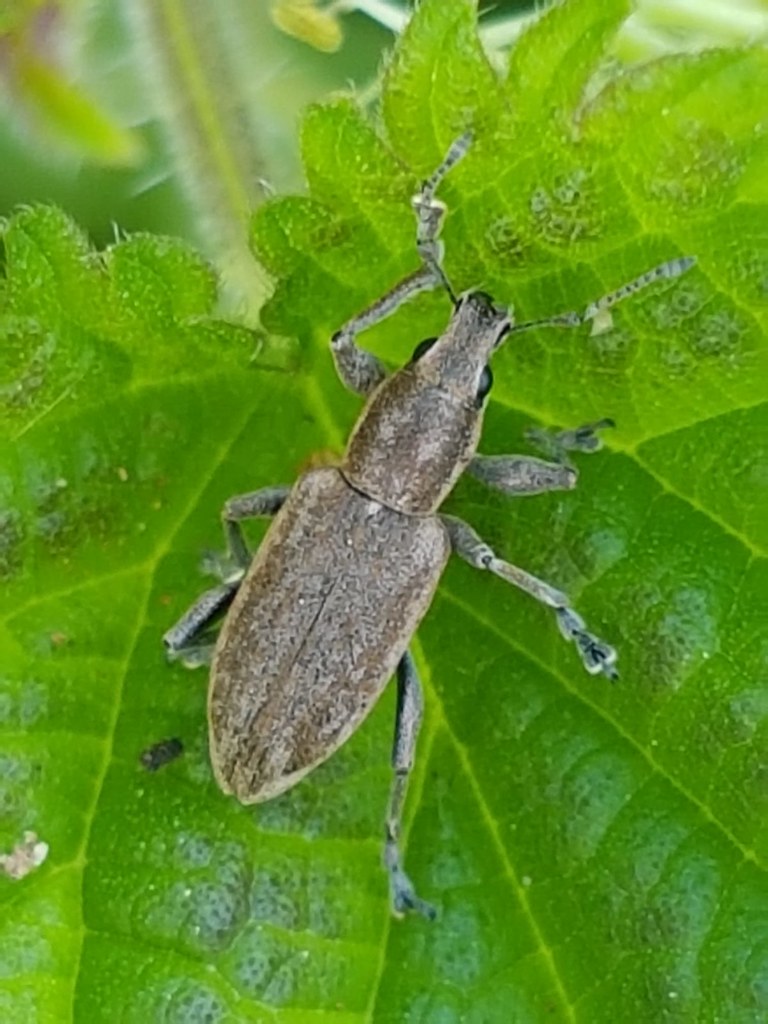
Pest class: pea_leaf_weevil